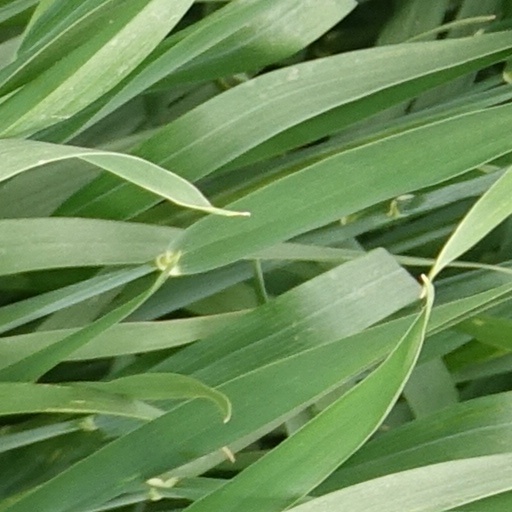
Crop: wheat